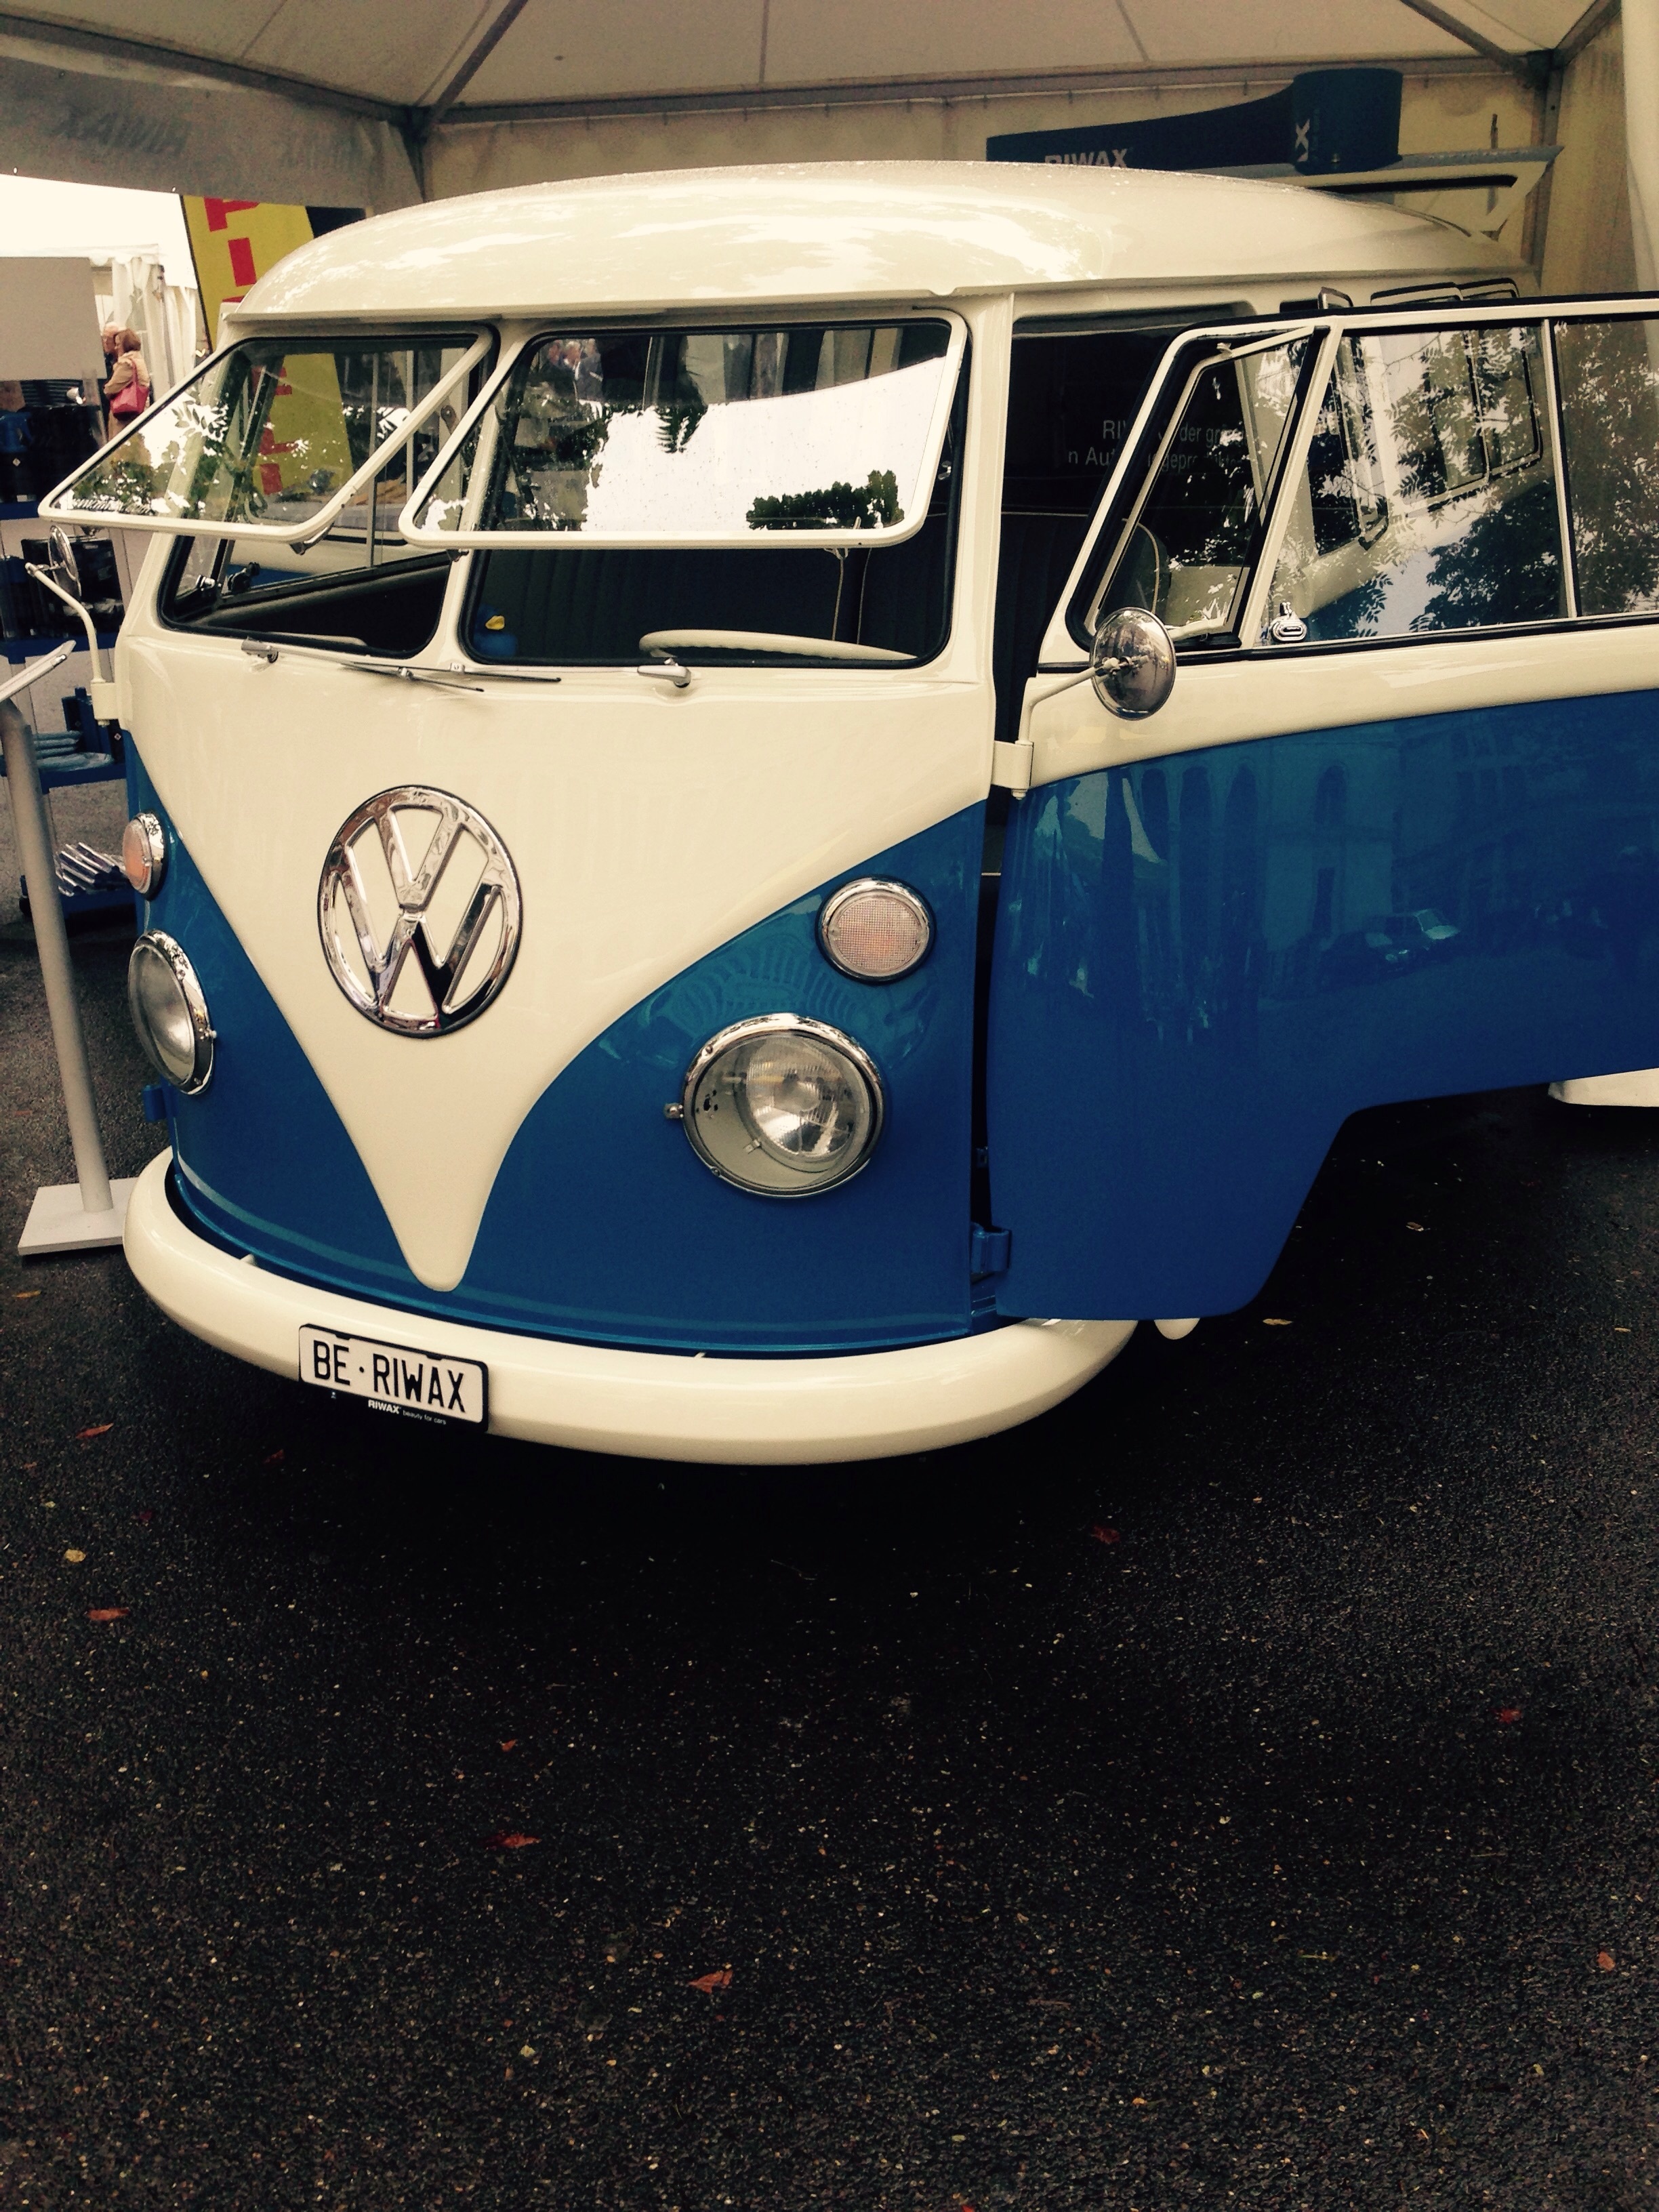
car, wheel, retro, vw, volkswagen, van, vehicle, drive, auto, vintage car, bus, camper, switzerland, oldtimer, zurich, nostalgic, classic, exhibition, antique car, camping bus, land vehicle, volkswagen beetle, volkswagen type 2, automobile make, automotive exterior, compact car, automotive design